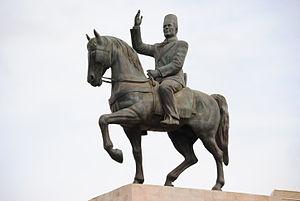
Statue de Habib Bourguiba dans la ville de la Goulette (présente auparavant sur l'avenue Habib-Bourguiba à Tunis).
La place du 14-Janvier 2011 est une place de Tunis, capitale de la Tunisie.
Habib Bourguiba, de son nom complet Habib Ben Ali Bourguiba, né probablement le 3 août 1903 à Monastir et mort le 6 avril 2000 dans la même ville, est un homme d'État tunisien, président de la République entre 1957 et 1987.
L'avenue Habib-Bourguiba est la principale avenue de la ville de Tunis.